Vasil Levski

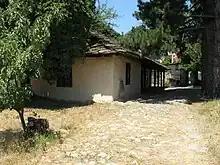
The Kakrina inn where Levski was captured by the Ottoman authorities in late December 1872

Realising that he was in danger, Levski decided to flee to Romania, where he would meet Karavelov and discuss these events. First, however, he had to collect important documentation from the committee archive in Lovech, which would constitute key evidence if seized by the Ottomans. He stayed at the nearby village inn in Kakrina, where he was surprised and arrested on the morning of 27 December 1872. Starting with the writings of Lyuben Karavelov, it was widely accepted that a priest named Krastyo Nikiforov betrayed Levski to the police. This theory has been disputed by the researchers like Ivan Panchovski and Vasil Boyanov for lack of evidence.